Oakland, Illinois

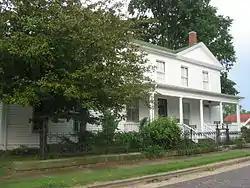
The home of Dr. Hiram Rutherford. He was an abolitionist in Oakland and friend of Abraham Lincoln and was involved in the 1847 Matson Trial, where he was charged with harboring runaway slaves and found not guilty.

According to the 2021 census gazetteer files, Oakland has a total area of , of which (or 95.60%) is land and (or 4.40%) is water.